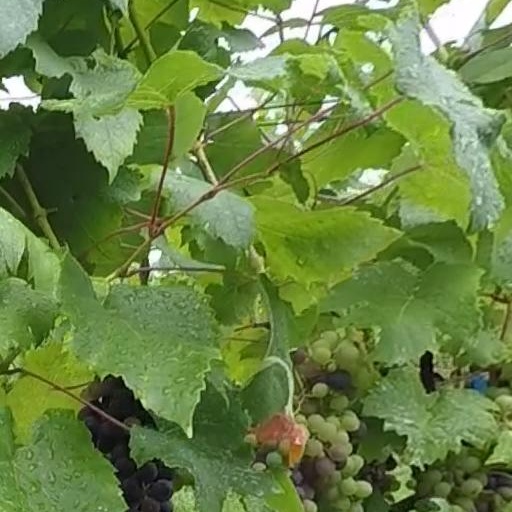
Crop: grape